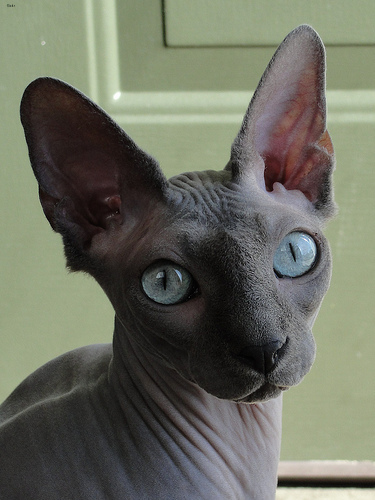
Breed: sphynx